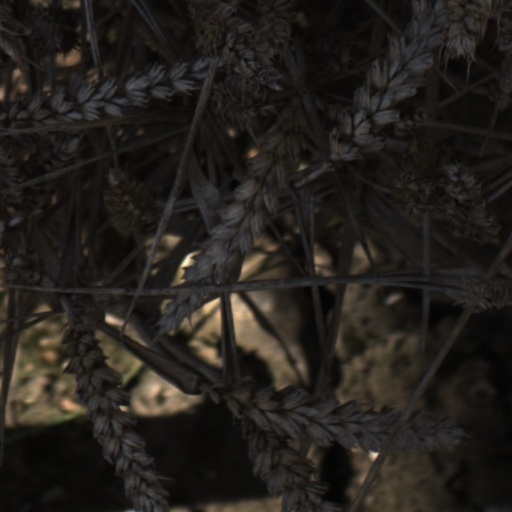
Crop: wheat